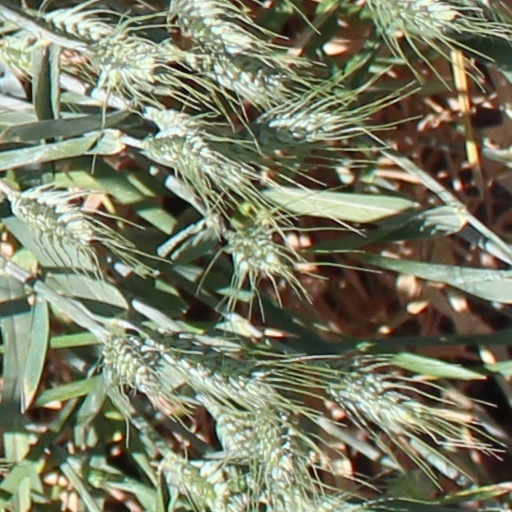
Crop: wheat